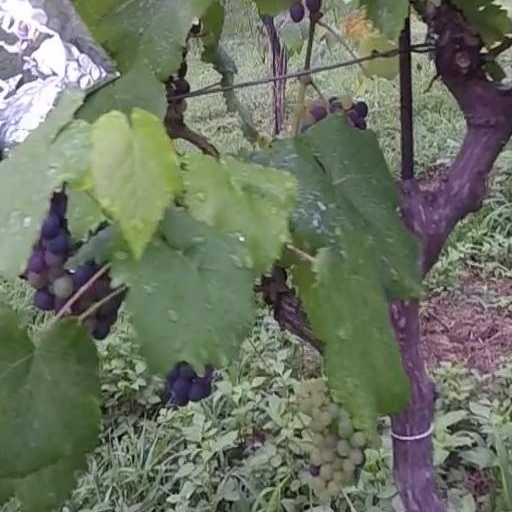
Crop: grape